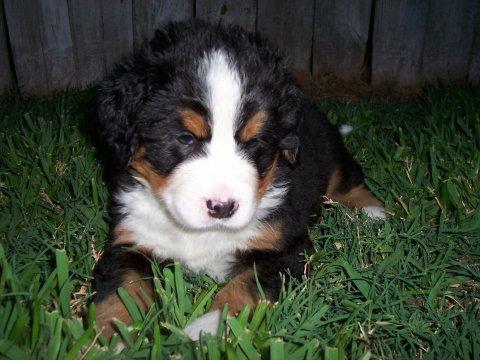
Bernese_mountain_dog